Banksia serrata

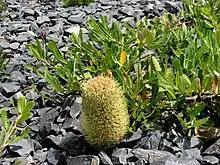
"Banksia" 'Pygmy Possum' at the Royal Botanic Gardens, Cranbourne

"Banksia serrata" plants generally become fire tolerant by five to seven years of age in that they are able to resprout afterwards. Regrowth is generally from epicormic buds under their thick bark if the plant is between 2 and 6 m (7–20 ft) high or possibly from the woody subterranean base known as the lignotuber of younger and smaller plants. There is doubt as to whether recovery from a lignotuber is possible, although it has been demonstrated in other "Banksia" species such as "B. menziesii". Stem size is a critical factor; stems with a DBH of under 1 cm (0.4 in) are unable to withstand low intensity fires. A stem/trunk DBH of 2 cm (0.8 in) is needed to survive low intensity fires and of around 5 cm (2 in) to withstand a high intensity fire.